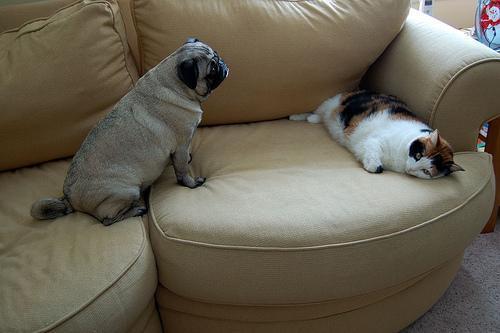
pug